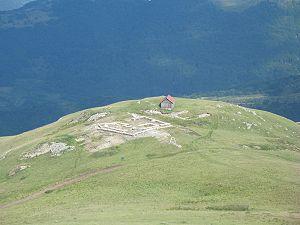
Belo Brdo en serbe latin et Bellobërdë en albanais est une localité du Kosovo située dans la commune/municipalité de Leposavić/Leposaviq, district de Mitrovicë/Kosovska Mitrovica. Selon des estimations de 2009 comptabilisées pour le recensement kosovar de 2011, elle compte 122 habitants, dont une majorité de Serbes.